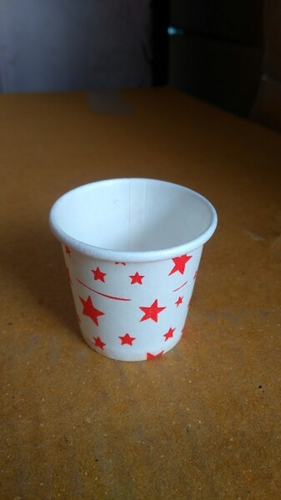
Label: paper